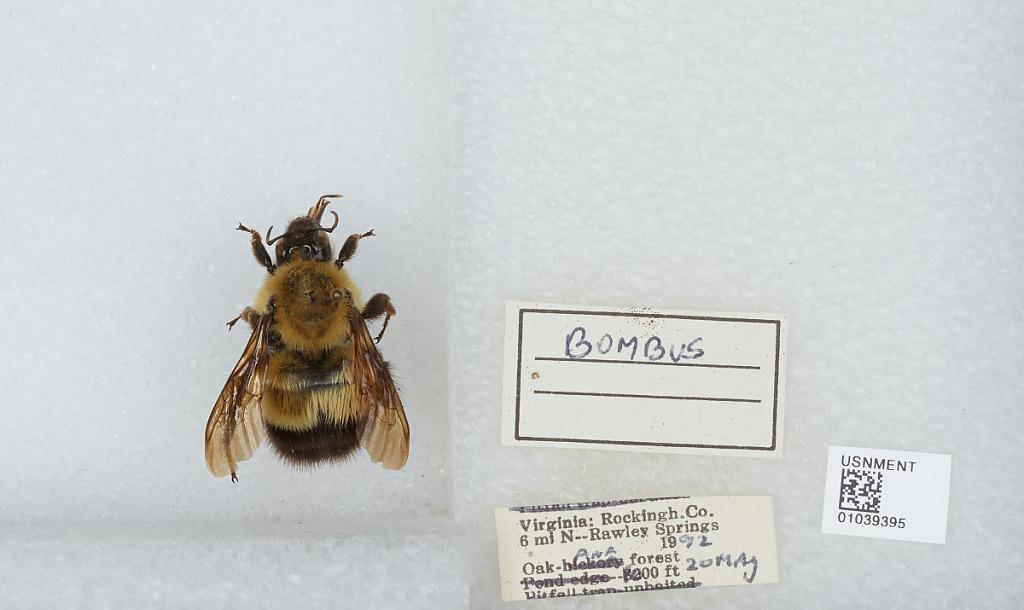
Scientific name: Bombus (Pyrobombus) perplexus Cresson
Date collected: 1992-5-20
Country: United States
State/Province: Virginia
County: Rockingham
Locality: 6 miles North of Rawley Springs
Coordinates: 38.5689, -79.0936